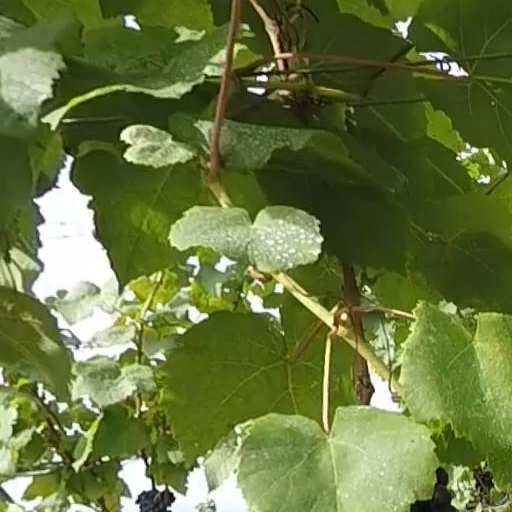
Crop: grape